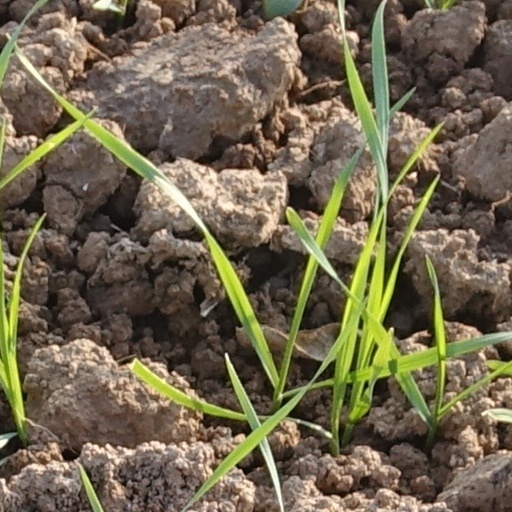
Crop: wheat